Niederfeulen

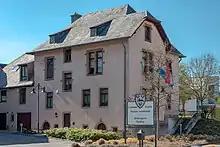
Town hall in Niederfeulen

Niederfeulen is a small town in the commune of Feulen, in central Luxembourg. , the town has a population of 1,741.